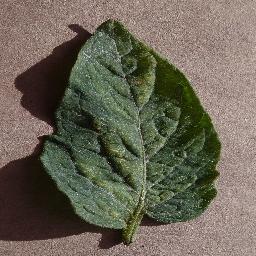
Label: Tomato___Spider_mites Two-spotted_spider_mite